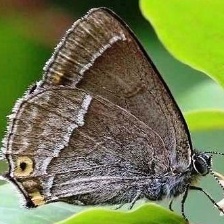
Species: PURPLE HAIRSTREAK